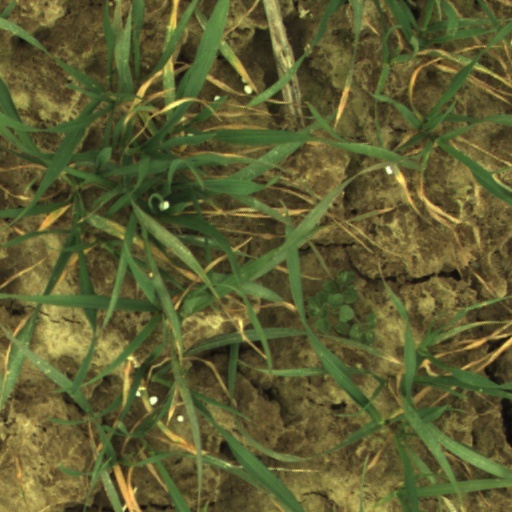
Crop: wheat